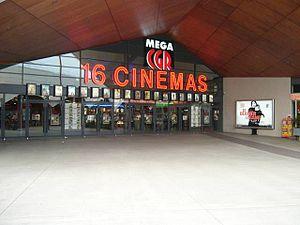
Le cinéma CGR de Torcy à Bay 1
Torcy est une commune française située dans le département de Seine-et-Marne en région Île-de-France qui cumule les statuts de chef-lieu d'arrondissement et de canton.